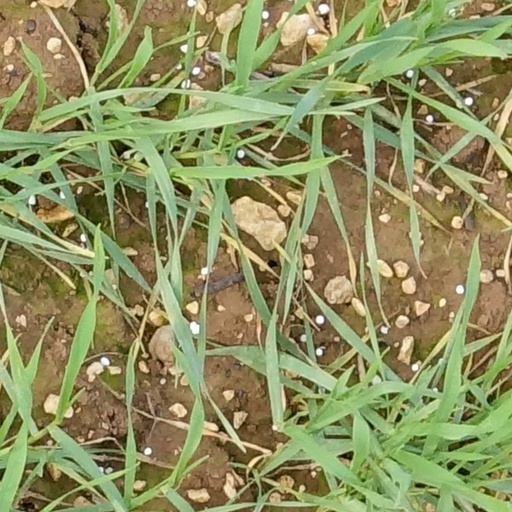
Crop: wheat